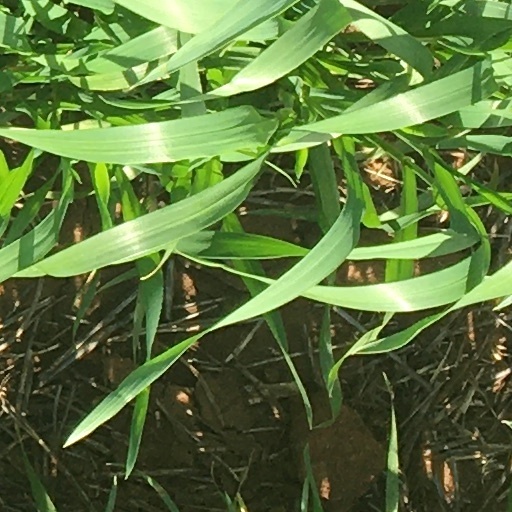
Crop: wheat